Bufotes

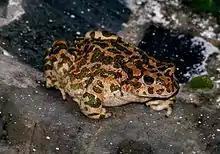
The Cretan population is tentatively included in the European green toad ("B. viridis"), but its taxonomic position requires further study.

Although several species or variants were described more than a century ago, most were generally included in "Bufotes" (then "Bufo") "viridis" until quite recently. In a major review of Eurasian toads in 1972, only the widespread "B. viridis" and three more restricted Asian species were recognised in this group, but also including the Mongolian toad and natterjack toad, two species now known to be quite distantly related. In the following years, it became clear that this was an unsatisfactory taxonomy, as there were major variations in both morphology and ploidy. Starting in the late 1990s, several reviews have been published and the number of recognised species has slowly increased as a result of revalidation of earlier described species and the description of new; most of these were formerly considered part of "B. viridis". A few populations, especially those on Crete and certain Cyclades Islands, still require further study to clarify their taxonomic position.